Jersey City Fire Department

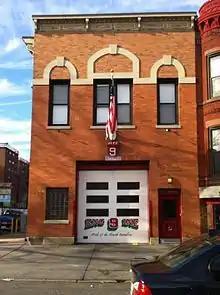
The quarters of JCFD Engine 9 on Bergen Ave.

Throughout the JCFD's history, several fire companies have been disbanded due to budget cuts to the department and reorganization. Reserve and spare apparatus assigned with disbanded company numbers